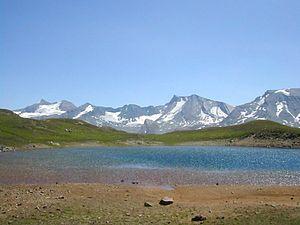
Photo personnelle. Libre de droits.
Le lac de la Bailletta est un petit lac de montagne situé à près de 2 800 m d'altitude, sur la commune de Val-d'Isère en Savoie, près du parc national de la Vanoise. Du lac, on accède facilement au col de la Bailletta et à la réserve naturelle de la Grande Sassière.